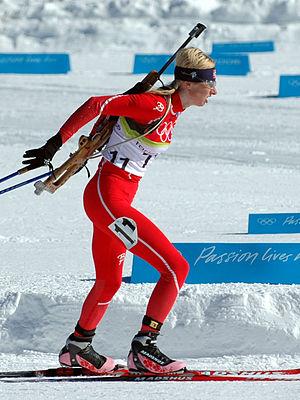
Gunn Margit Andreassen, née le 23 juillet 1973 à Kristiansand, est une biathlète norvégienne. Elle a été active au niveau international de 1992 à 2008.